Heidelberg Hauptbahnhof

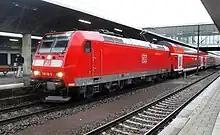
RegionalBahn service with electric locomotive of the Bombardier Traxx type in Heidelberg station on its way to Frankfurt over the Main-Neckar Railway

In local rail passenger transport, there is an hourly Regionalbahn service via Darmstadt to Frankfurt, as well as Monday to Friday to Wiesloch-Walldorf via Heidelberg-Kirchheim/Rohrbach, two Regional-Express services to Heilbronn, each running every two hours alternately via Sinsheim or Eberbach and Mosbach-Neckarelz, as well as an hourly Regional-Express service to Karlsruhe.